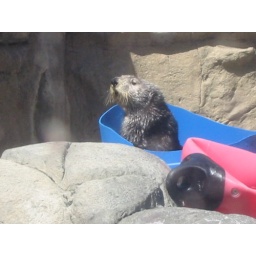
like a cat - Otter in a blue plastic barrel! IMG_4312